Grès à Voltzia

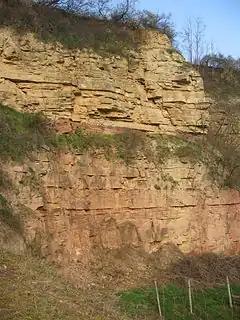
The Grès à Voltzia in the Carrière Royale near Soultz-les-Bains

The Grès à Voltzia is a geologic formation in France. It preserves fossils dating back to the Triassic period, more specifically the Anisian stage of the Middle Triassic epoch. It represents a lagerstatte that is well known for its palaeoflora, which shares numerous similarities with palaeobotanical assemblages in the Iberian Peninsula.